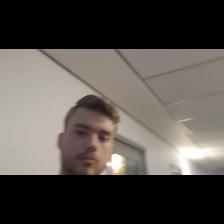
Label: Human